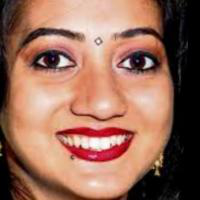
Age group: age 21-30